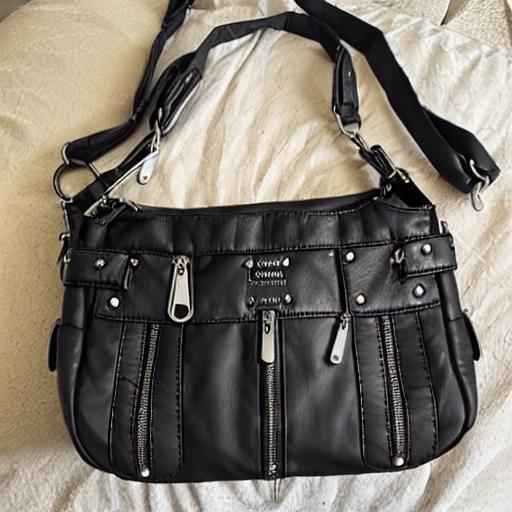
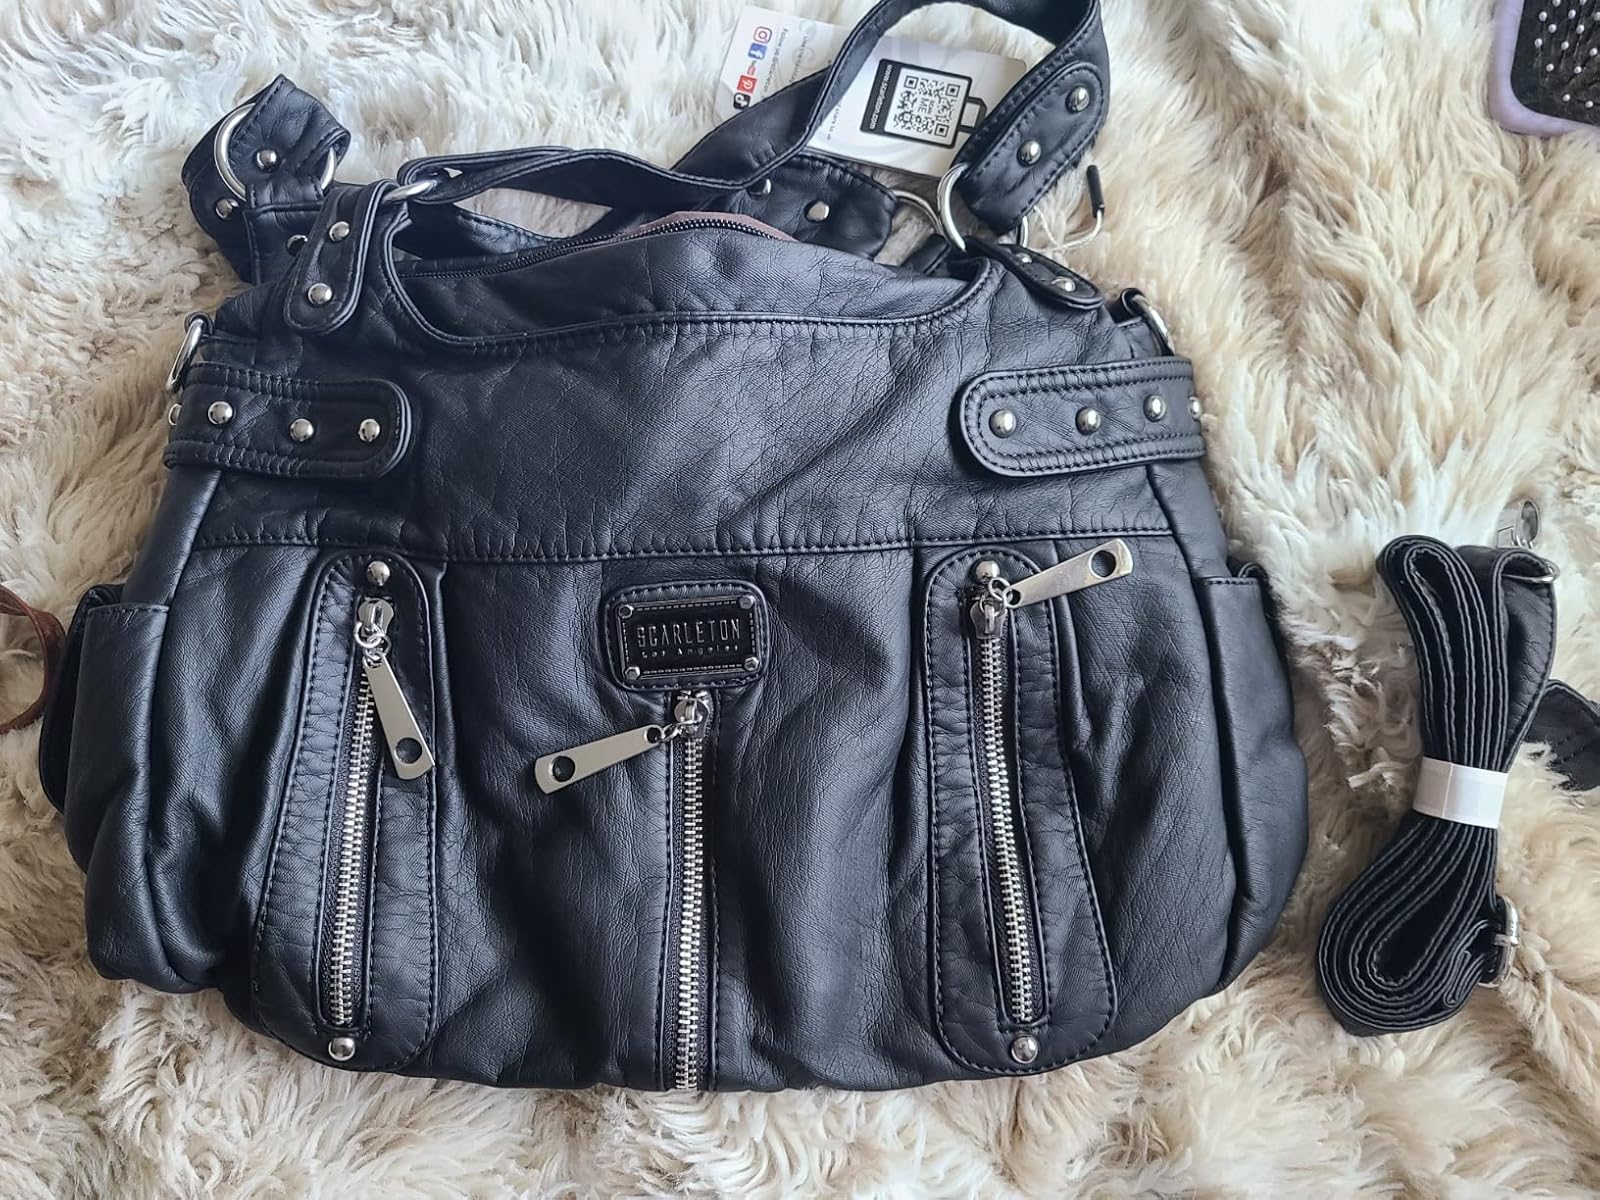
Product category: accessories_handbag
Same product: no